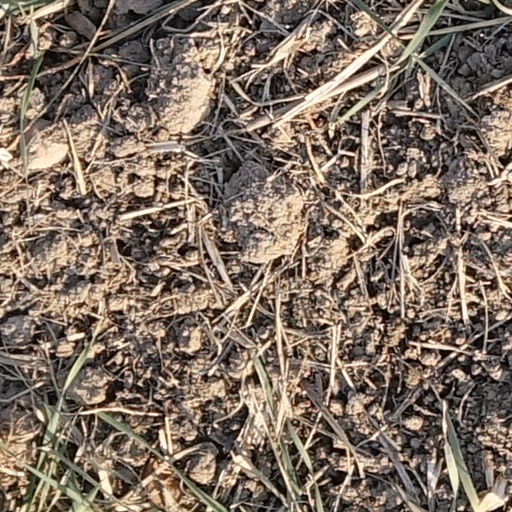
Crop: wheat